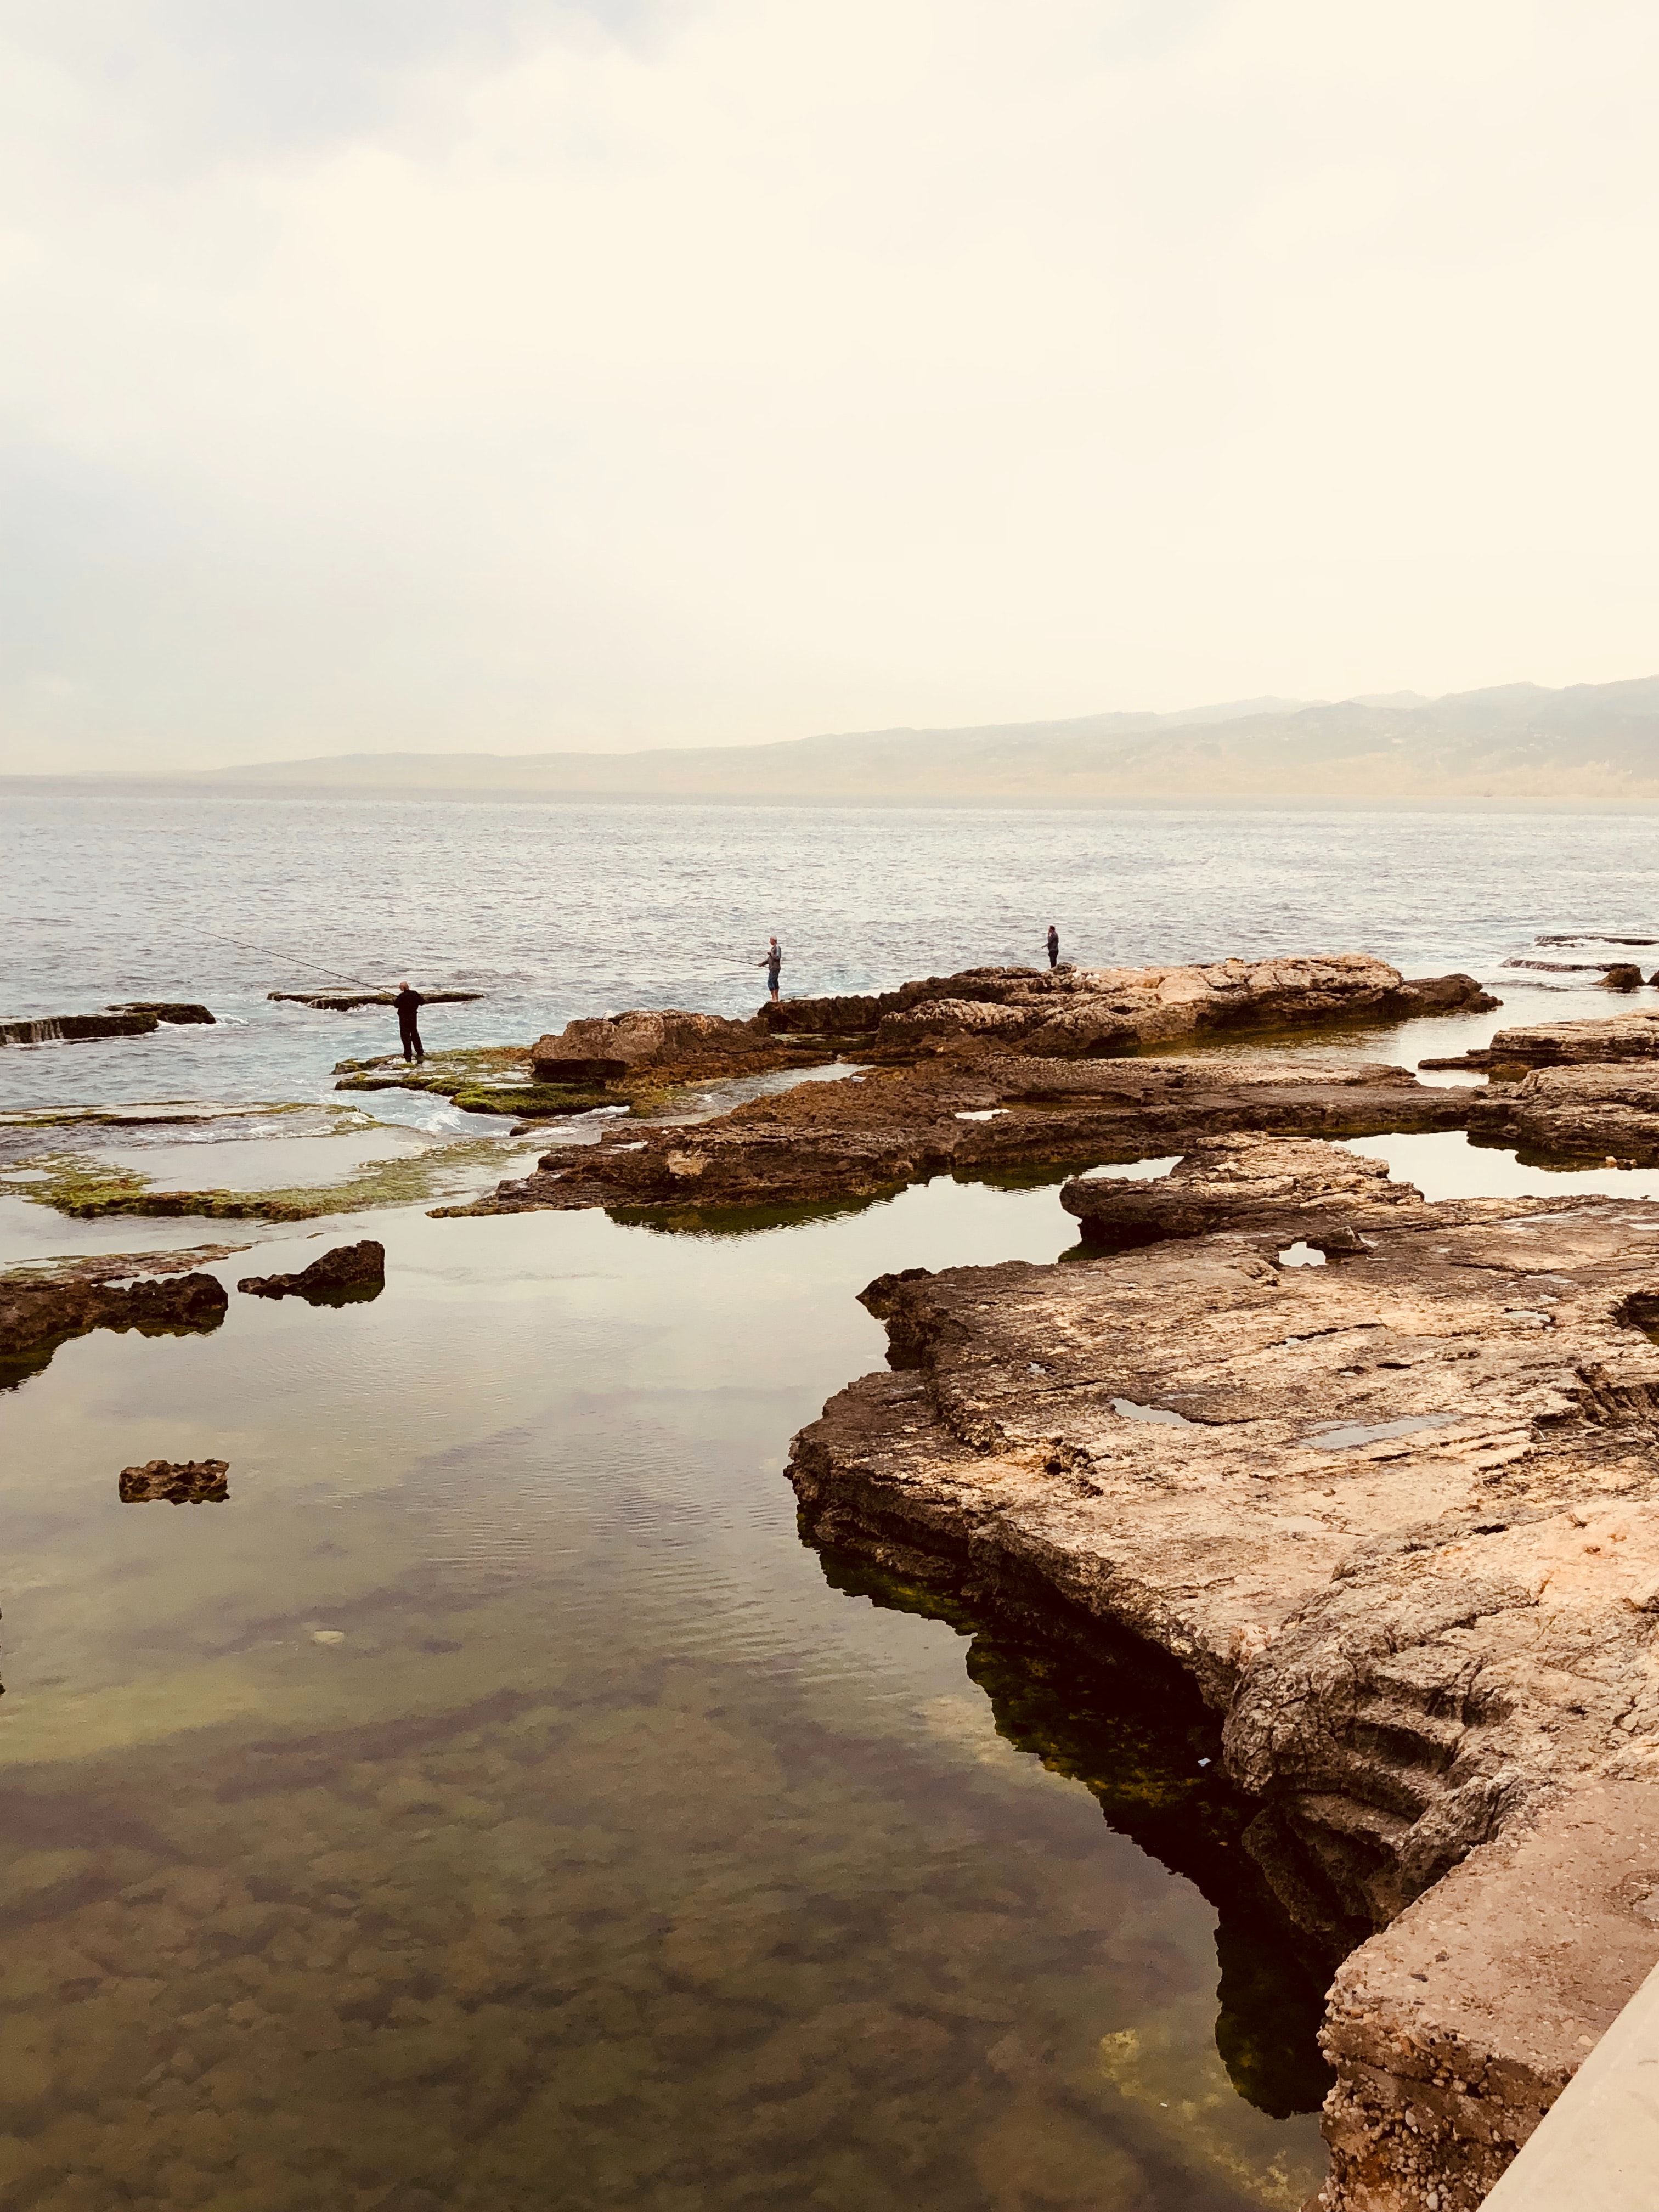
sea, body of water, shore, coast, water, reflection, sky, horizon, calm, ocean, rock, beach, coastal and oceanic landforms, wood, sand